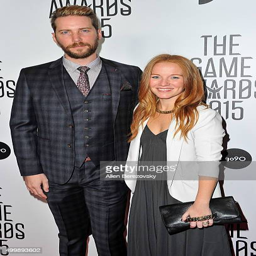
artist and person arrive at awards